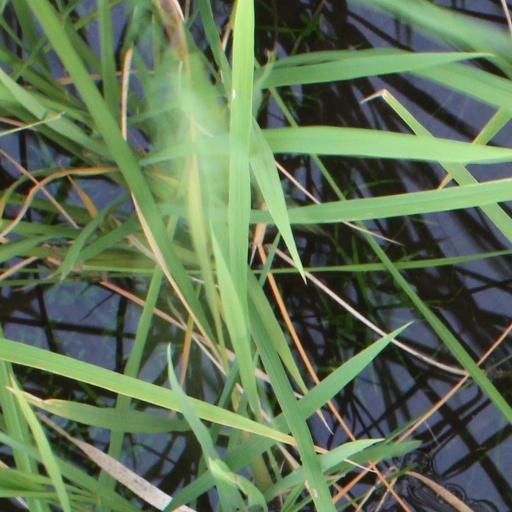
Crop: rice